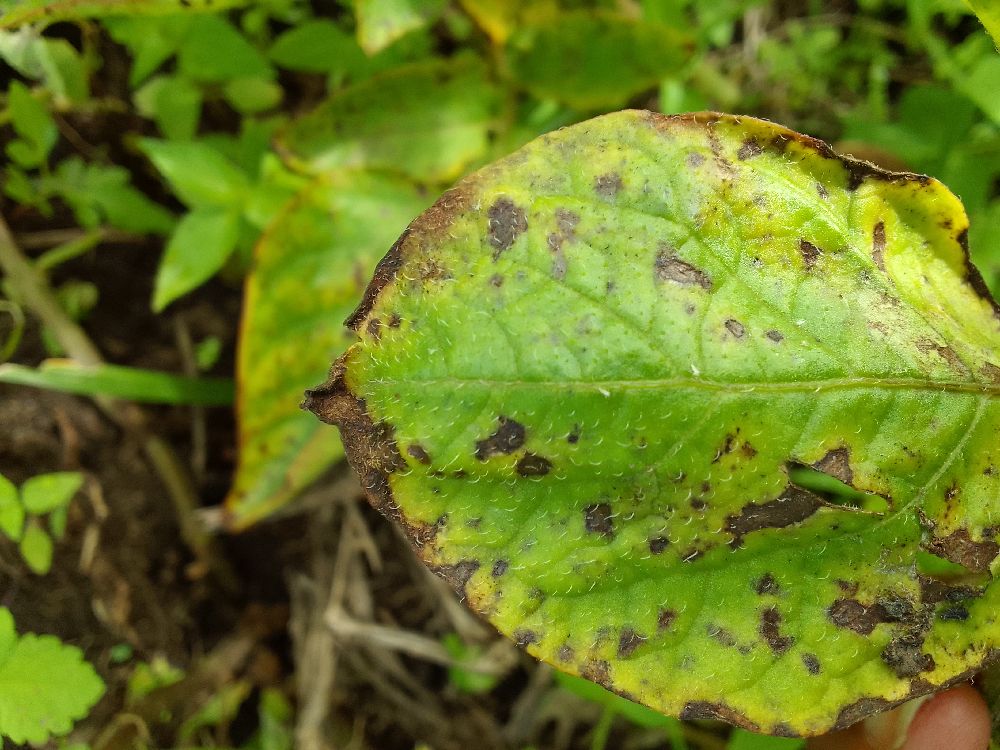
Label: Early blight